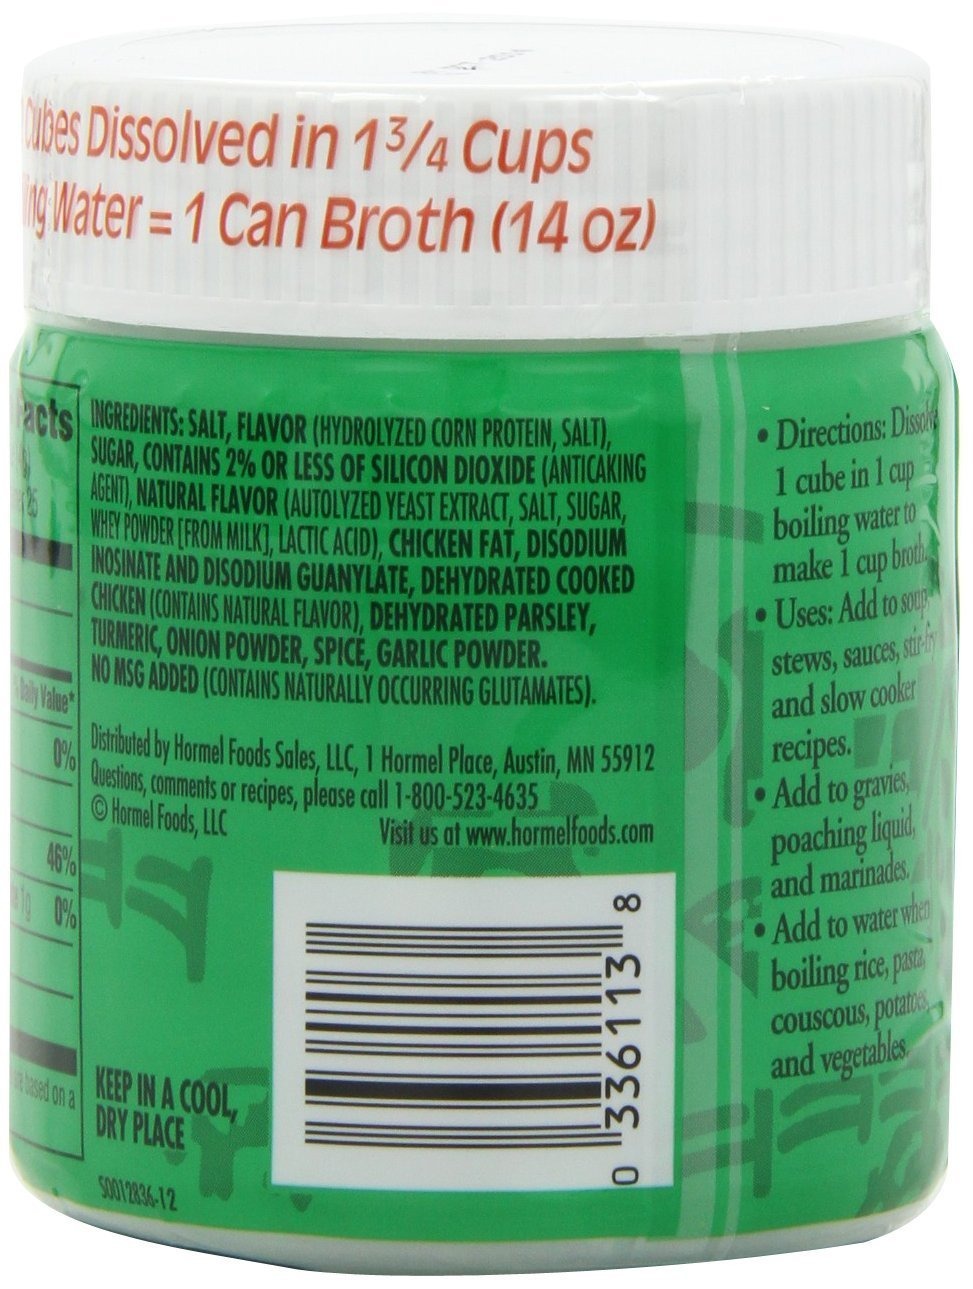
Item Name: Herb Ox Bouillon 25cube Chckn
Value: 1.0
Unit: Count

Price: 2.165